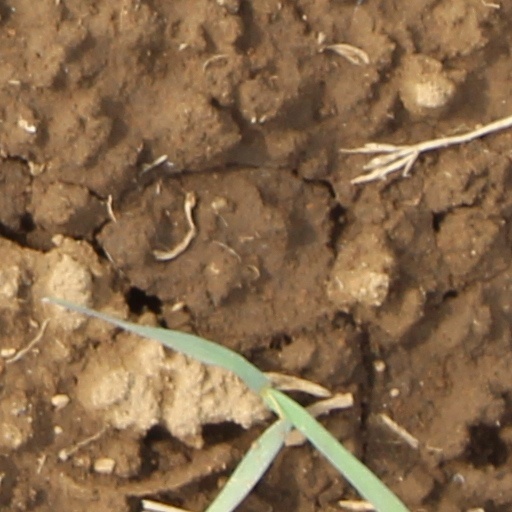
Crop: wheat